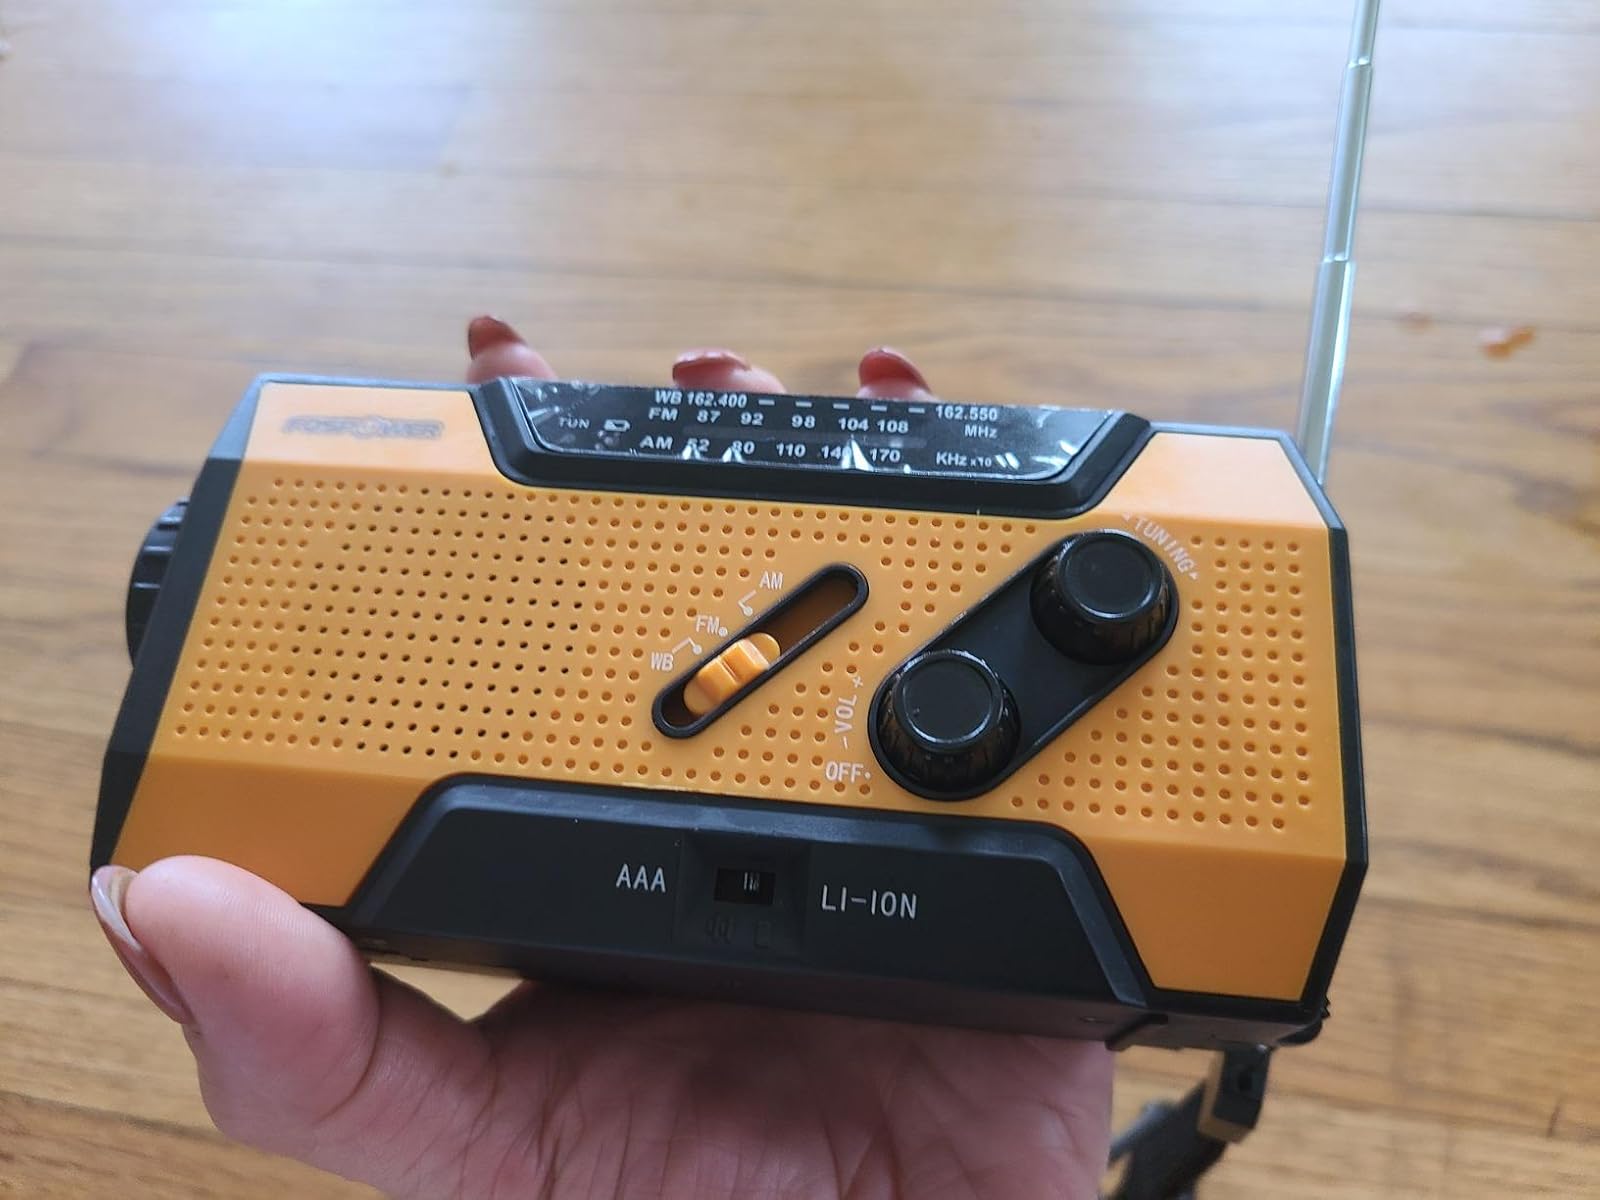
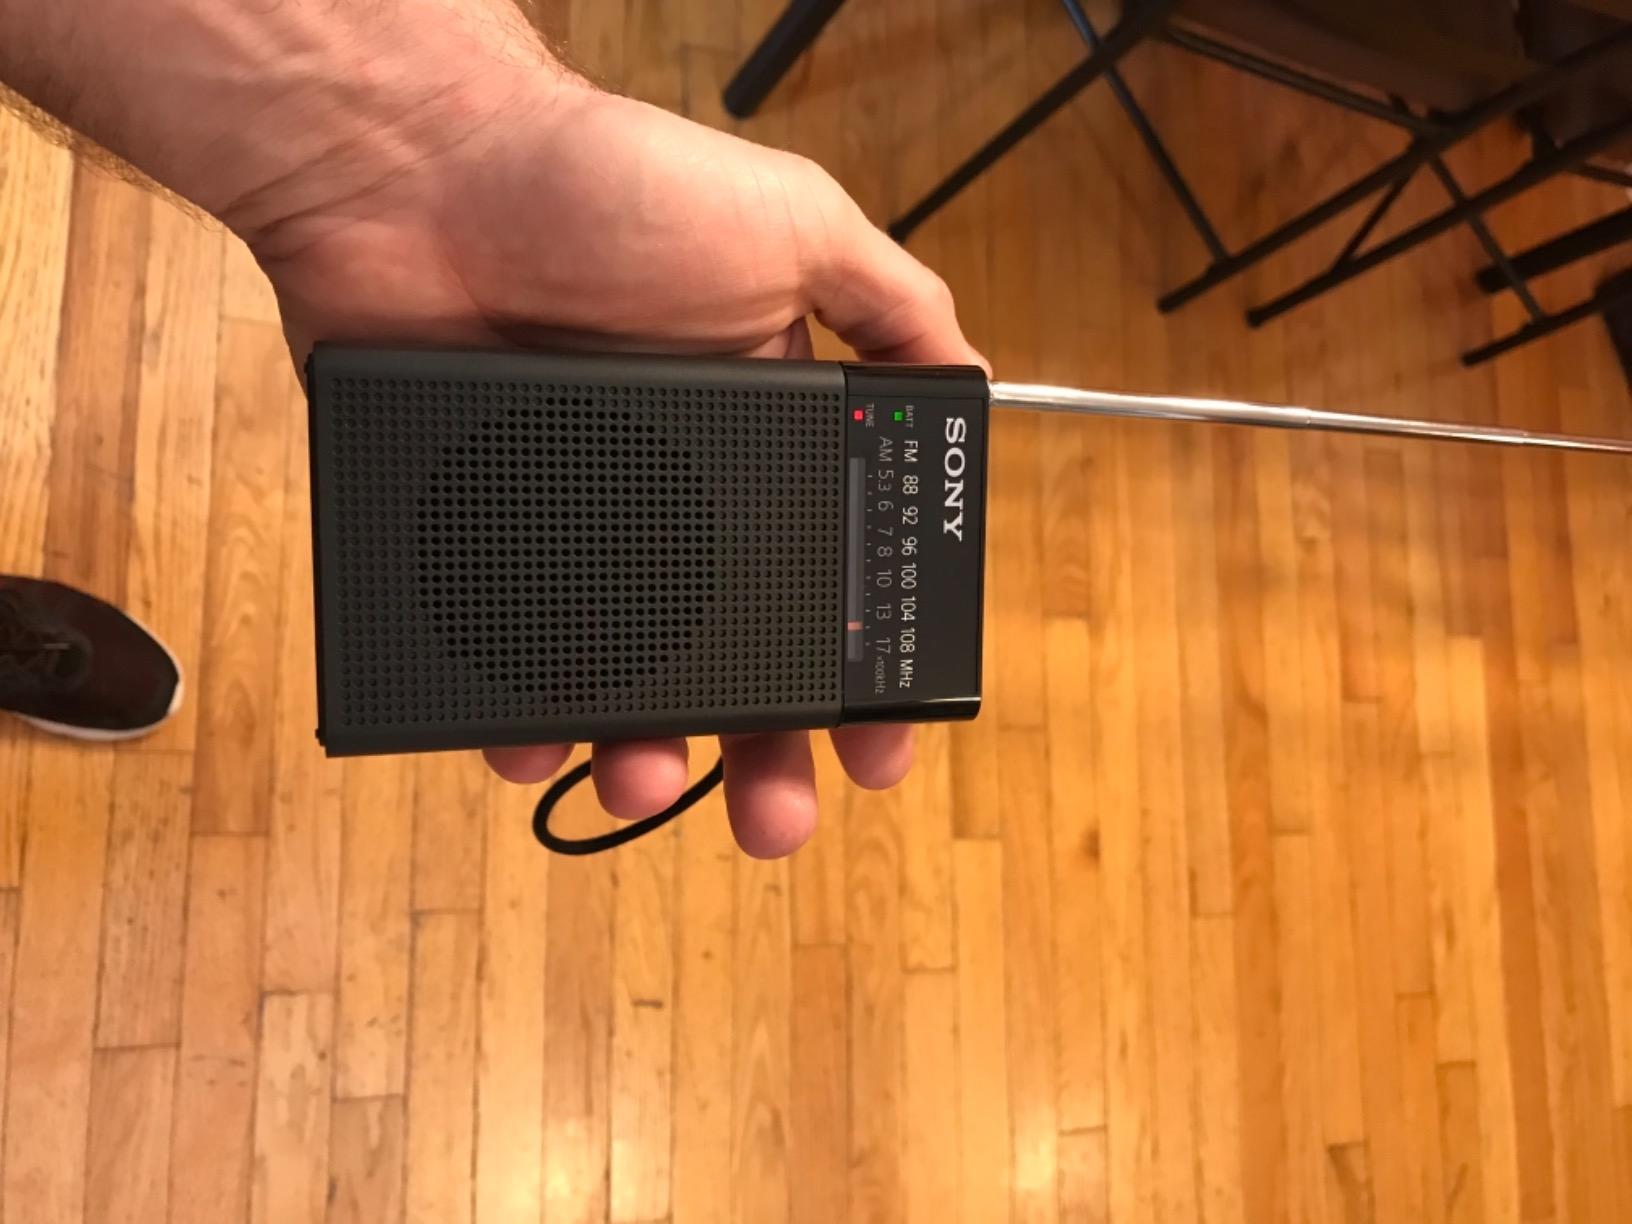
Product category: radio
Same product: no